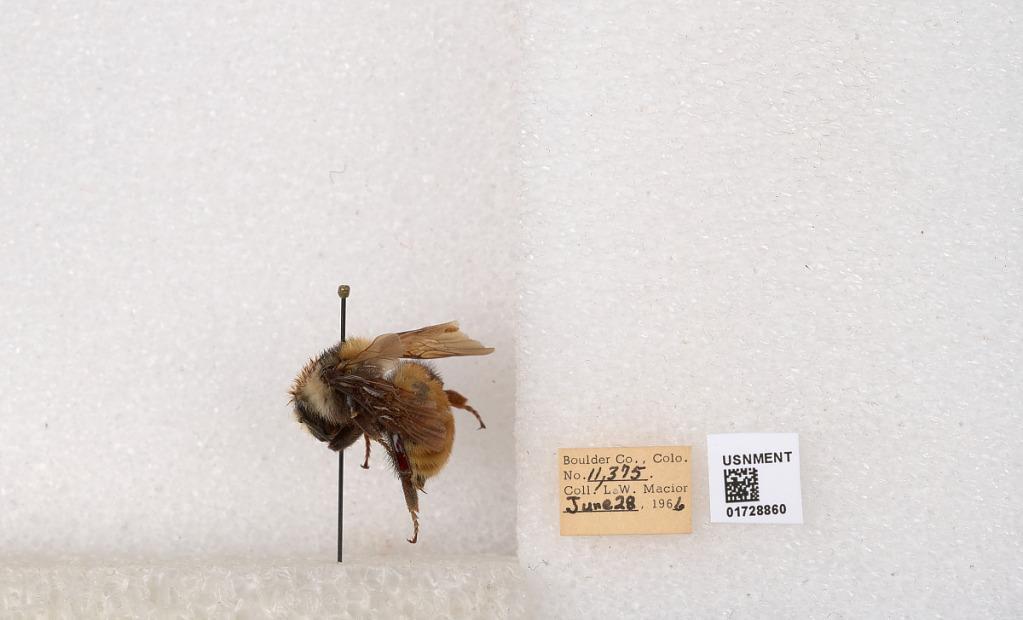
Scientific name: Bombus appositus Cresson
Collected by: L. Macior
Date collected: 1966-6-28
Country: United States
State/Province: Colorado
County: Boulder
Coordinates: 40.0925, -105.358